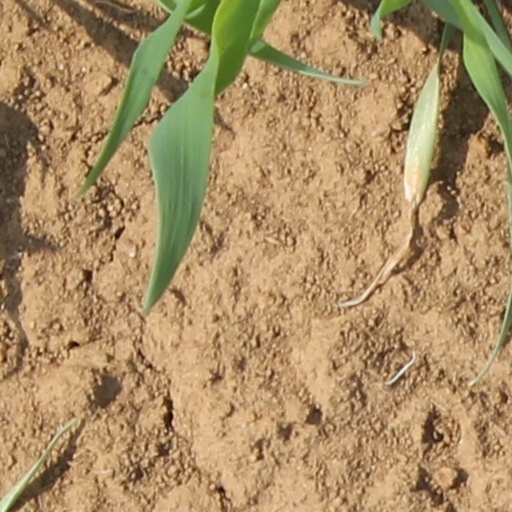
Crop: wheat